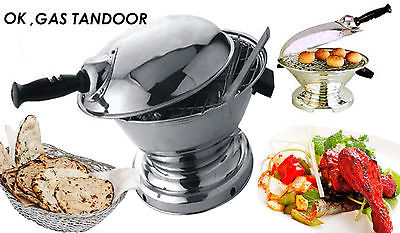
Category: toaster